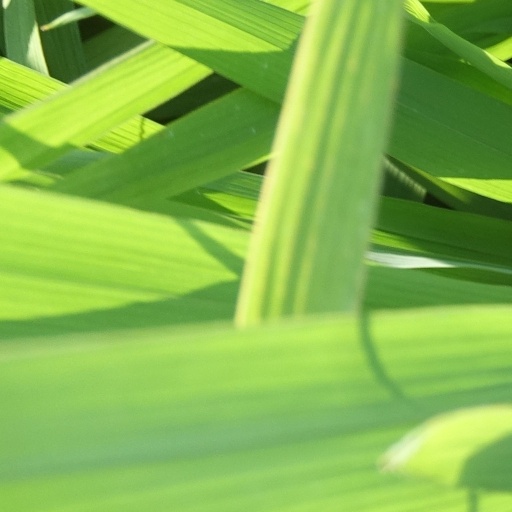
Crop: rice